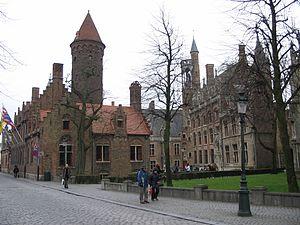
Gruuthuse, Bruges (Belgique).